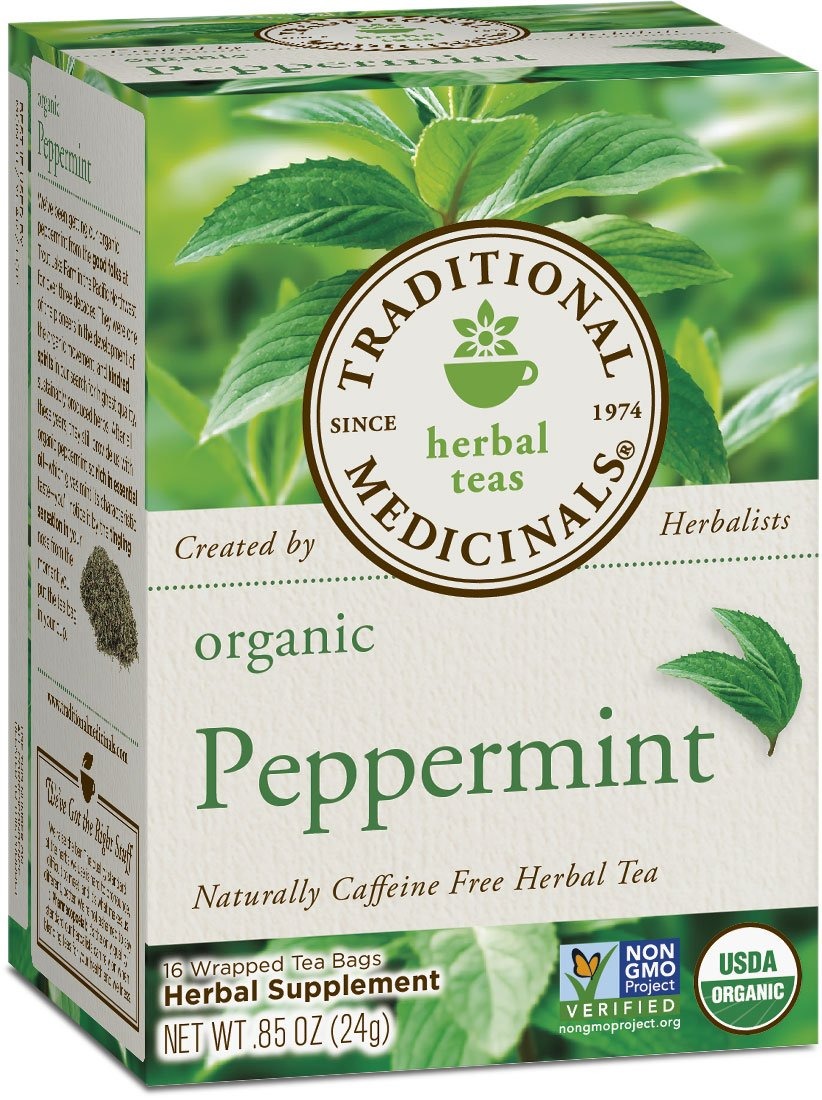
Item Name: Traditional Medicinals Organic Peppermint Herbal Leaf Tea, 16 Tea Bags
Bullet Point 1: Soothes your belly and alleviates digestive discomfort*
Bullet Point 2: Non-GMO verified. All Ingredients Certified Organic. Kosher. Caffeine Free.
Bullet Point 3: Consistently high quality herbs from ethical trading partnerships.
Bullet Point 4: Taste: Undeniably pepperminty, aromatic and refreshing
Bullet Point 5: Case of six boxes, each box containing 16 sealed tea bags (96 total tea bags)
Value: 0.85
Unit: ounce

Price: 6.49